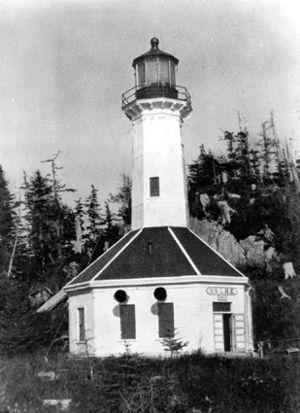
Le phare de la pointe Tree est situé à proximité du Canal Revillagigedo, dans l'Alaska du Sud-Est, aux États-Unis.